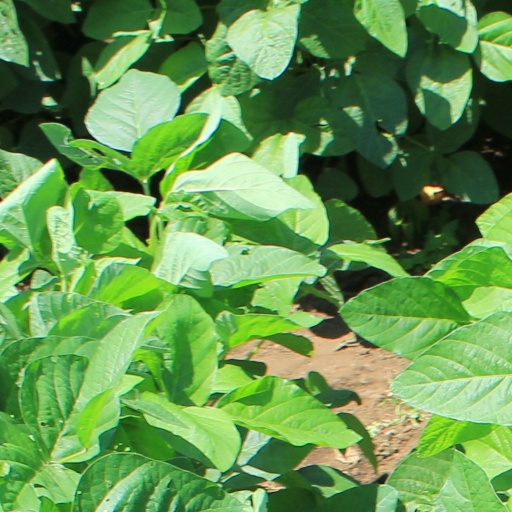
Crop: soybean